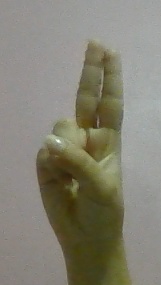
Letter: taa